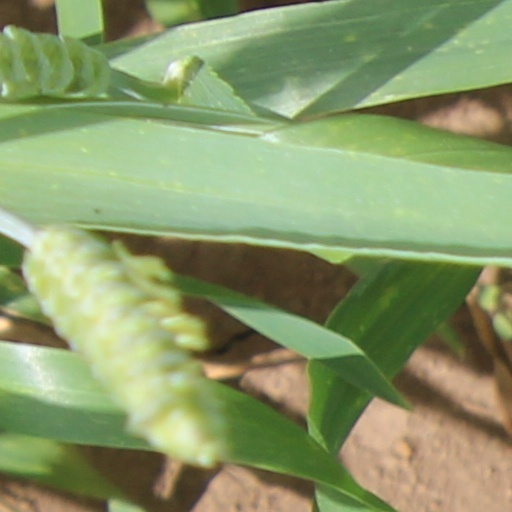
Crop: wheat